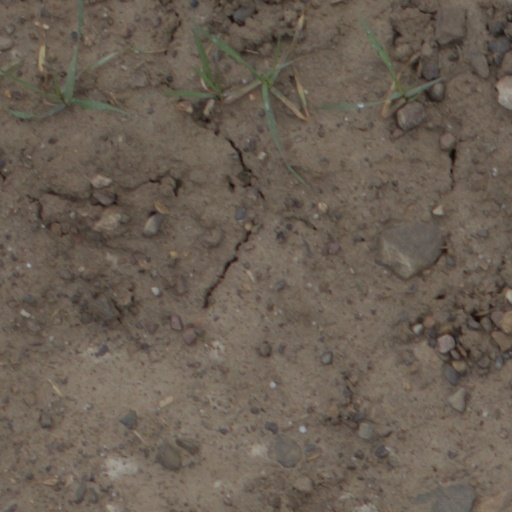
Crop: wheat